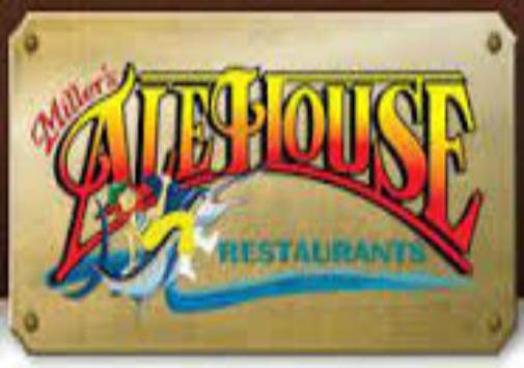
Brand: miller's ale house
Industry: Food